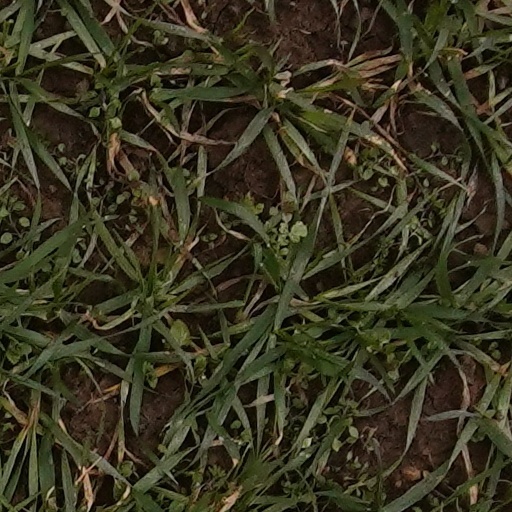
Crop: wheat